Marie-Jeanne L'Héritier

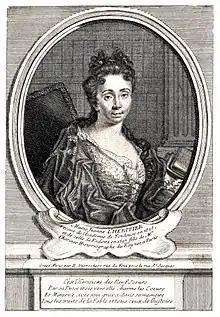

Marie-Jeanne L'Héritier de Villandon (12 November 1664 – 24 February 1734) was an aristocratic French writer and salonnière of the late 17th century, and a niece of Charles Perrault.